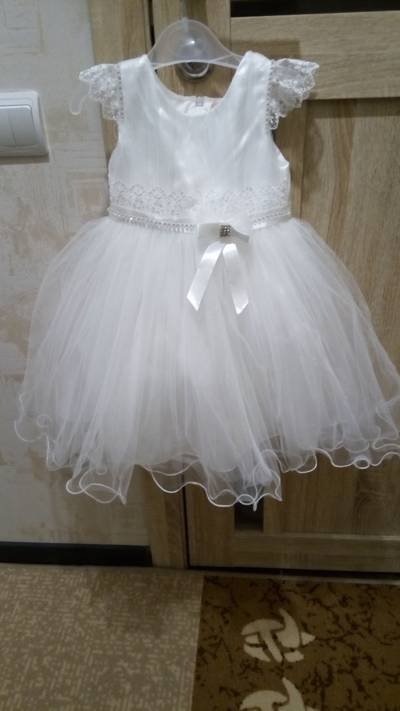
Waste category: clothes